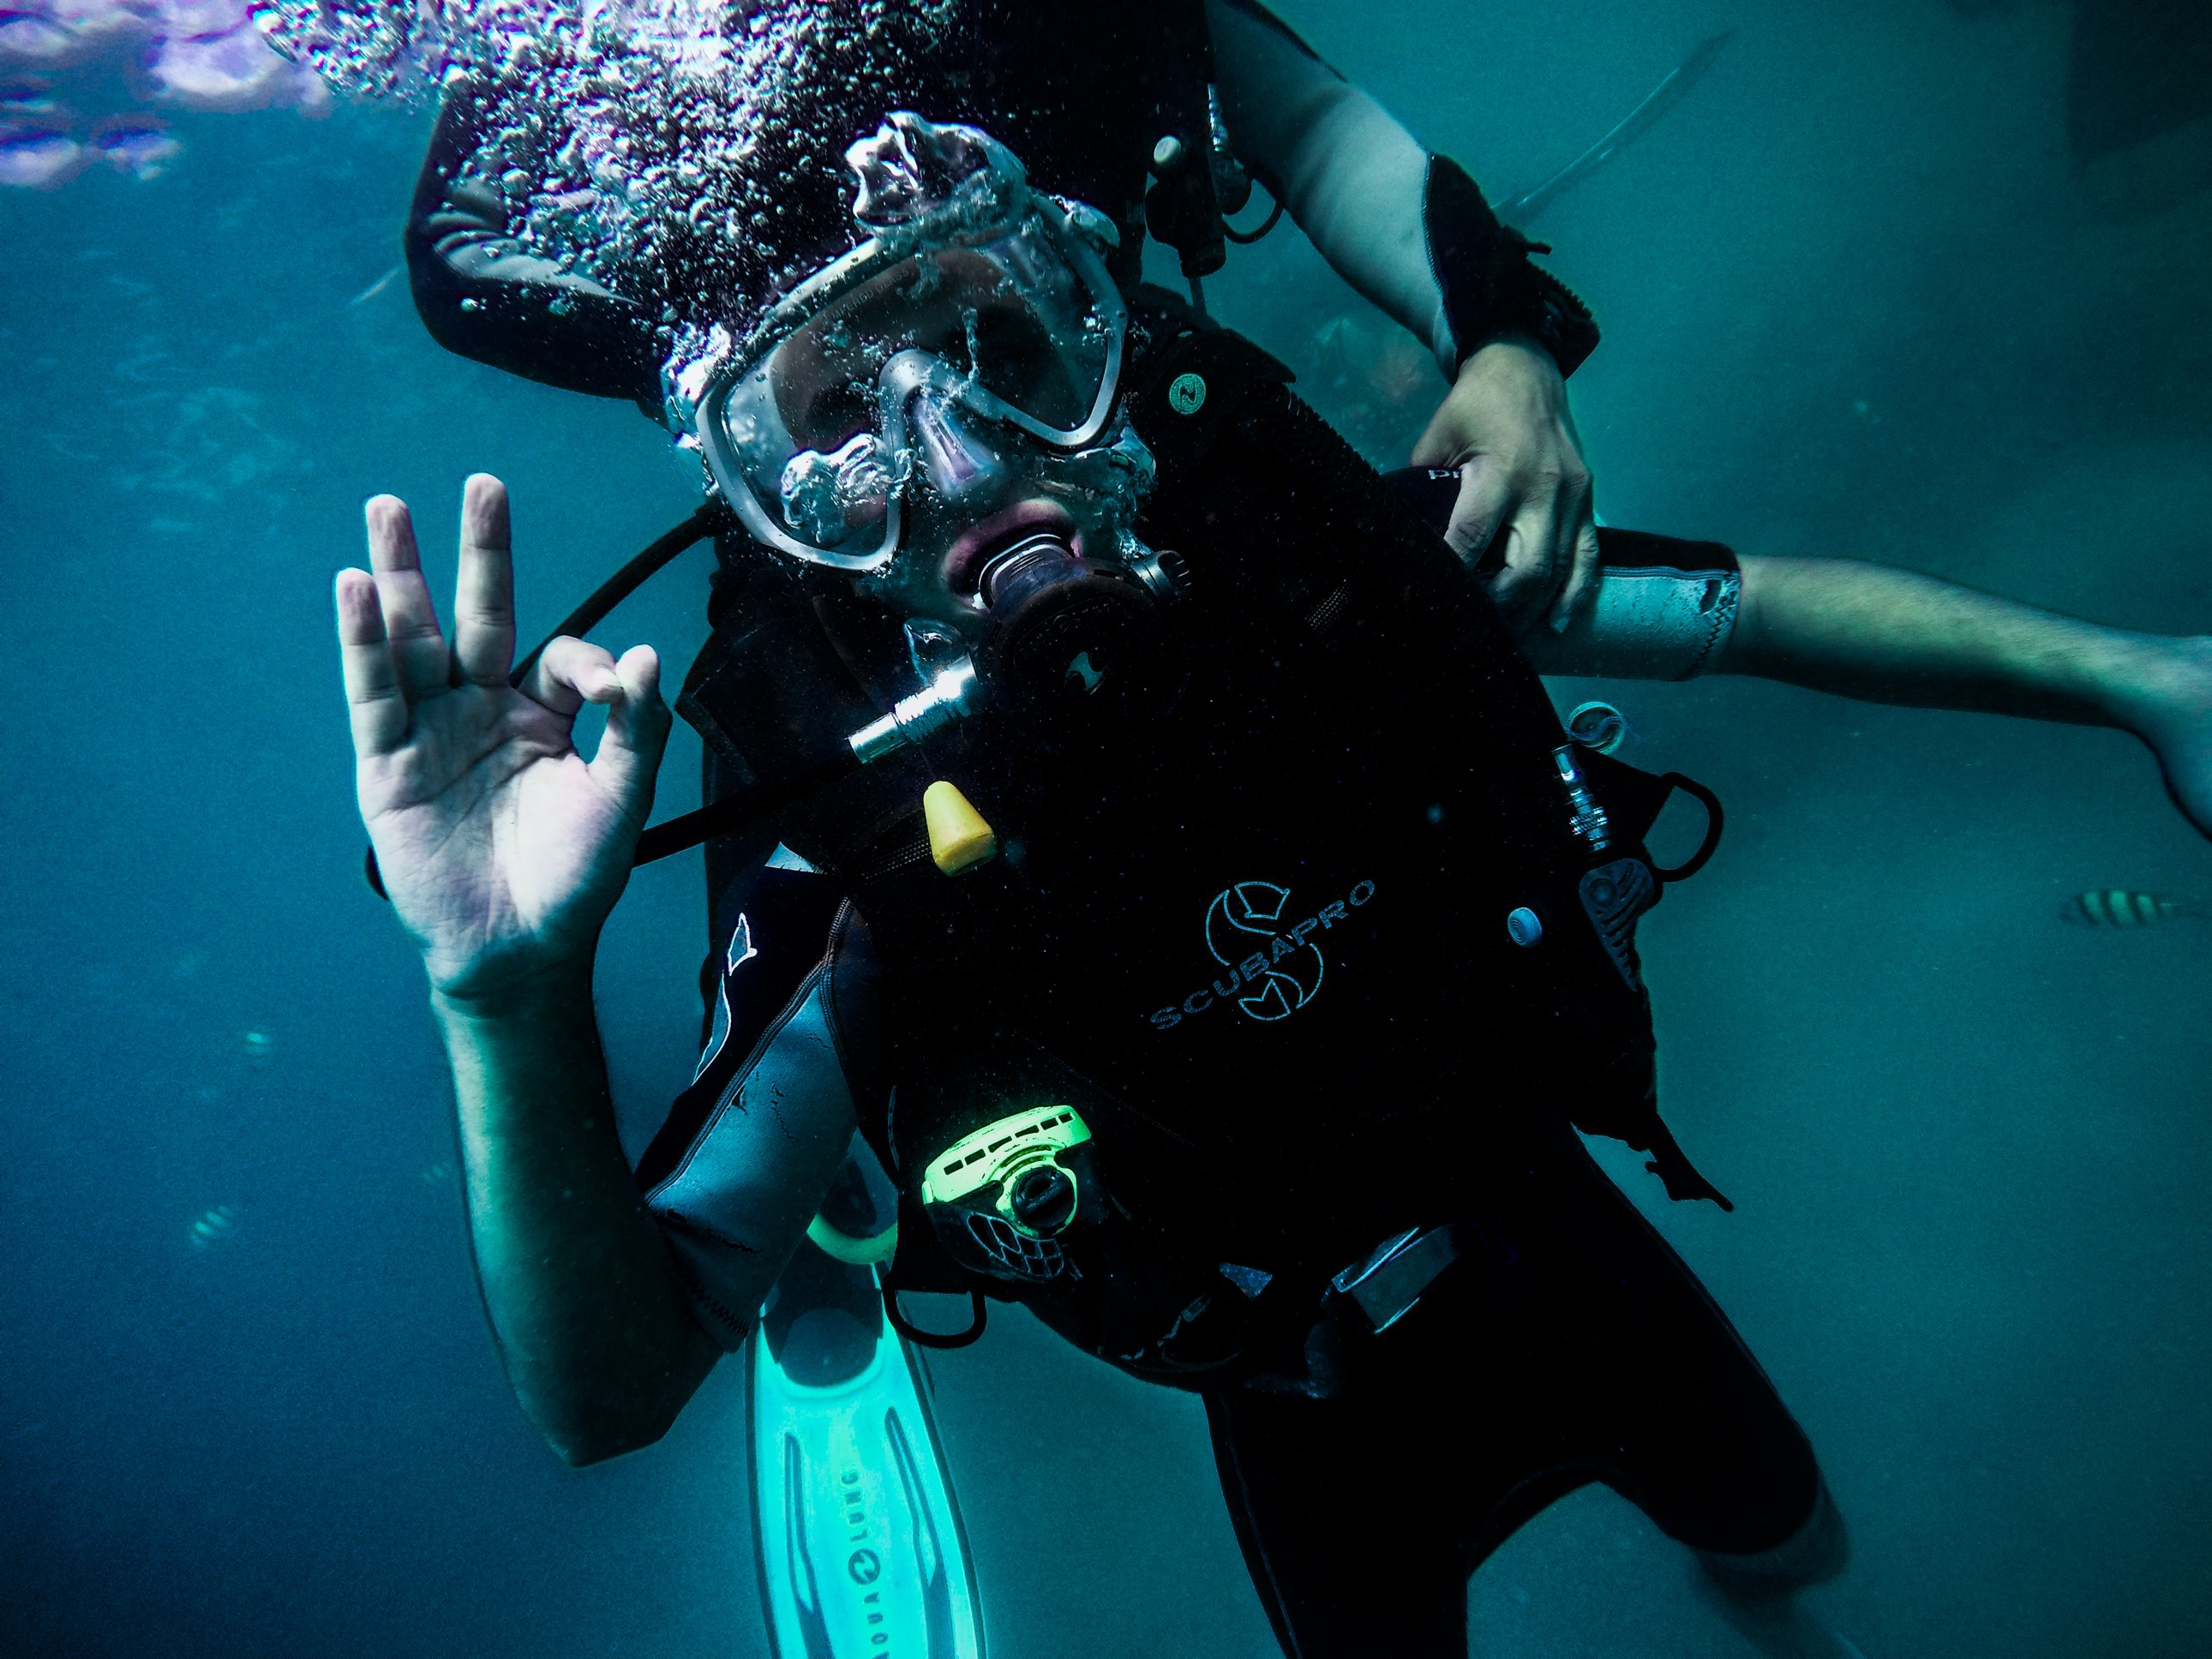
recreation, diving, underwater, biology, freediving, sports, water sport, scuba diving, outdoor recreation, marine biology, underwater diving, divemaster